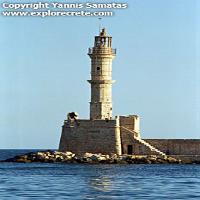
Weather: sun or clear